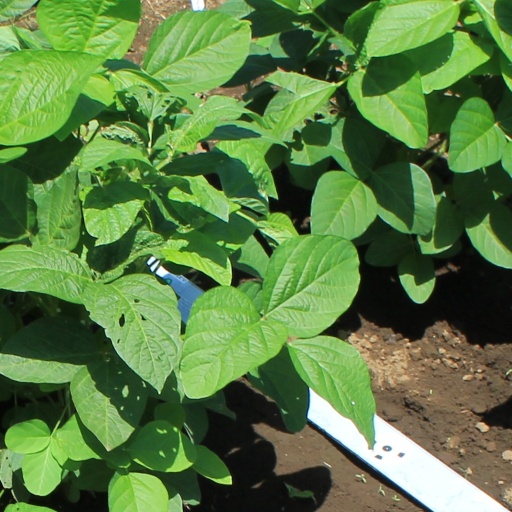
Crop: soybean